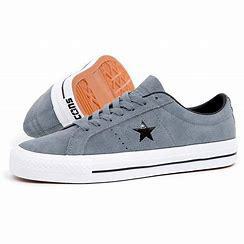
Brand: Converse
Model: One Star Pro